Answer in natural language. How many Paintings are visible in the scene? Choose between the following options: 4, 3, 2, 2 or 0
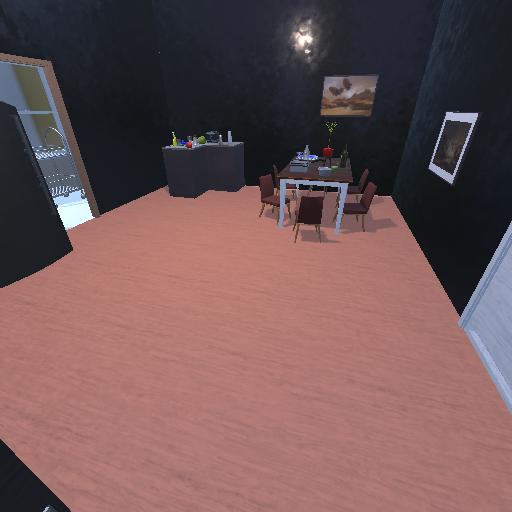
<answer>2</answer>